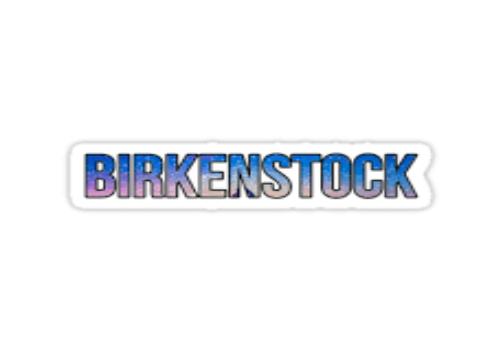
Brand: Birkenstock
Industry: Clothes